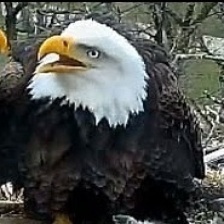
Species: BALD EAGLE
Scientific name: HALIAEETUS LEUCOCEPHALUS